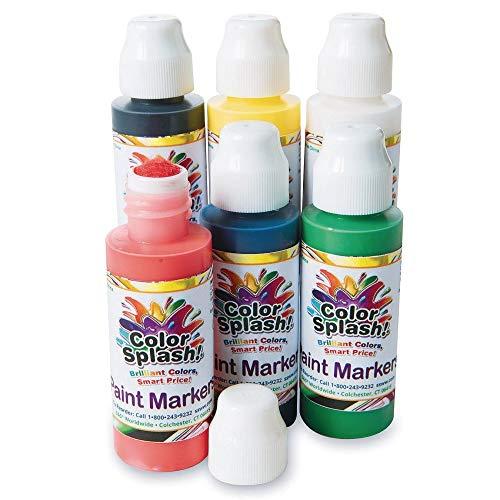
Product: Color Splash! Tempera Paint Marker Set - Primary Colors
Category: Toys & Games | Arts & Crafts | Drawing & Painting Supplies | Paints | Tempera & Poster Paint
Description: Washable, water-based, non-toxic tempera paint.
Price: $12.77
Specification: Product Dimensions:         3.2 x 2.2 x 3.5 inches ; 8.3 ounces    |Shipping Weight: 8.8 ounces (View shipping rates and policies)|ASIN: B00LNI5S82|Item model number: PT95|    #311    in Kids' Tempera & Poster Paint